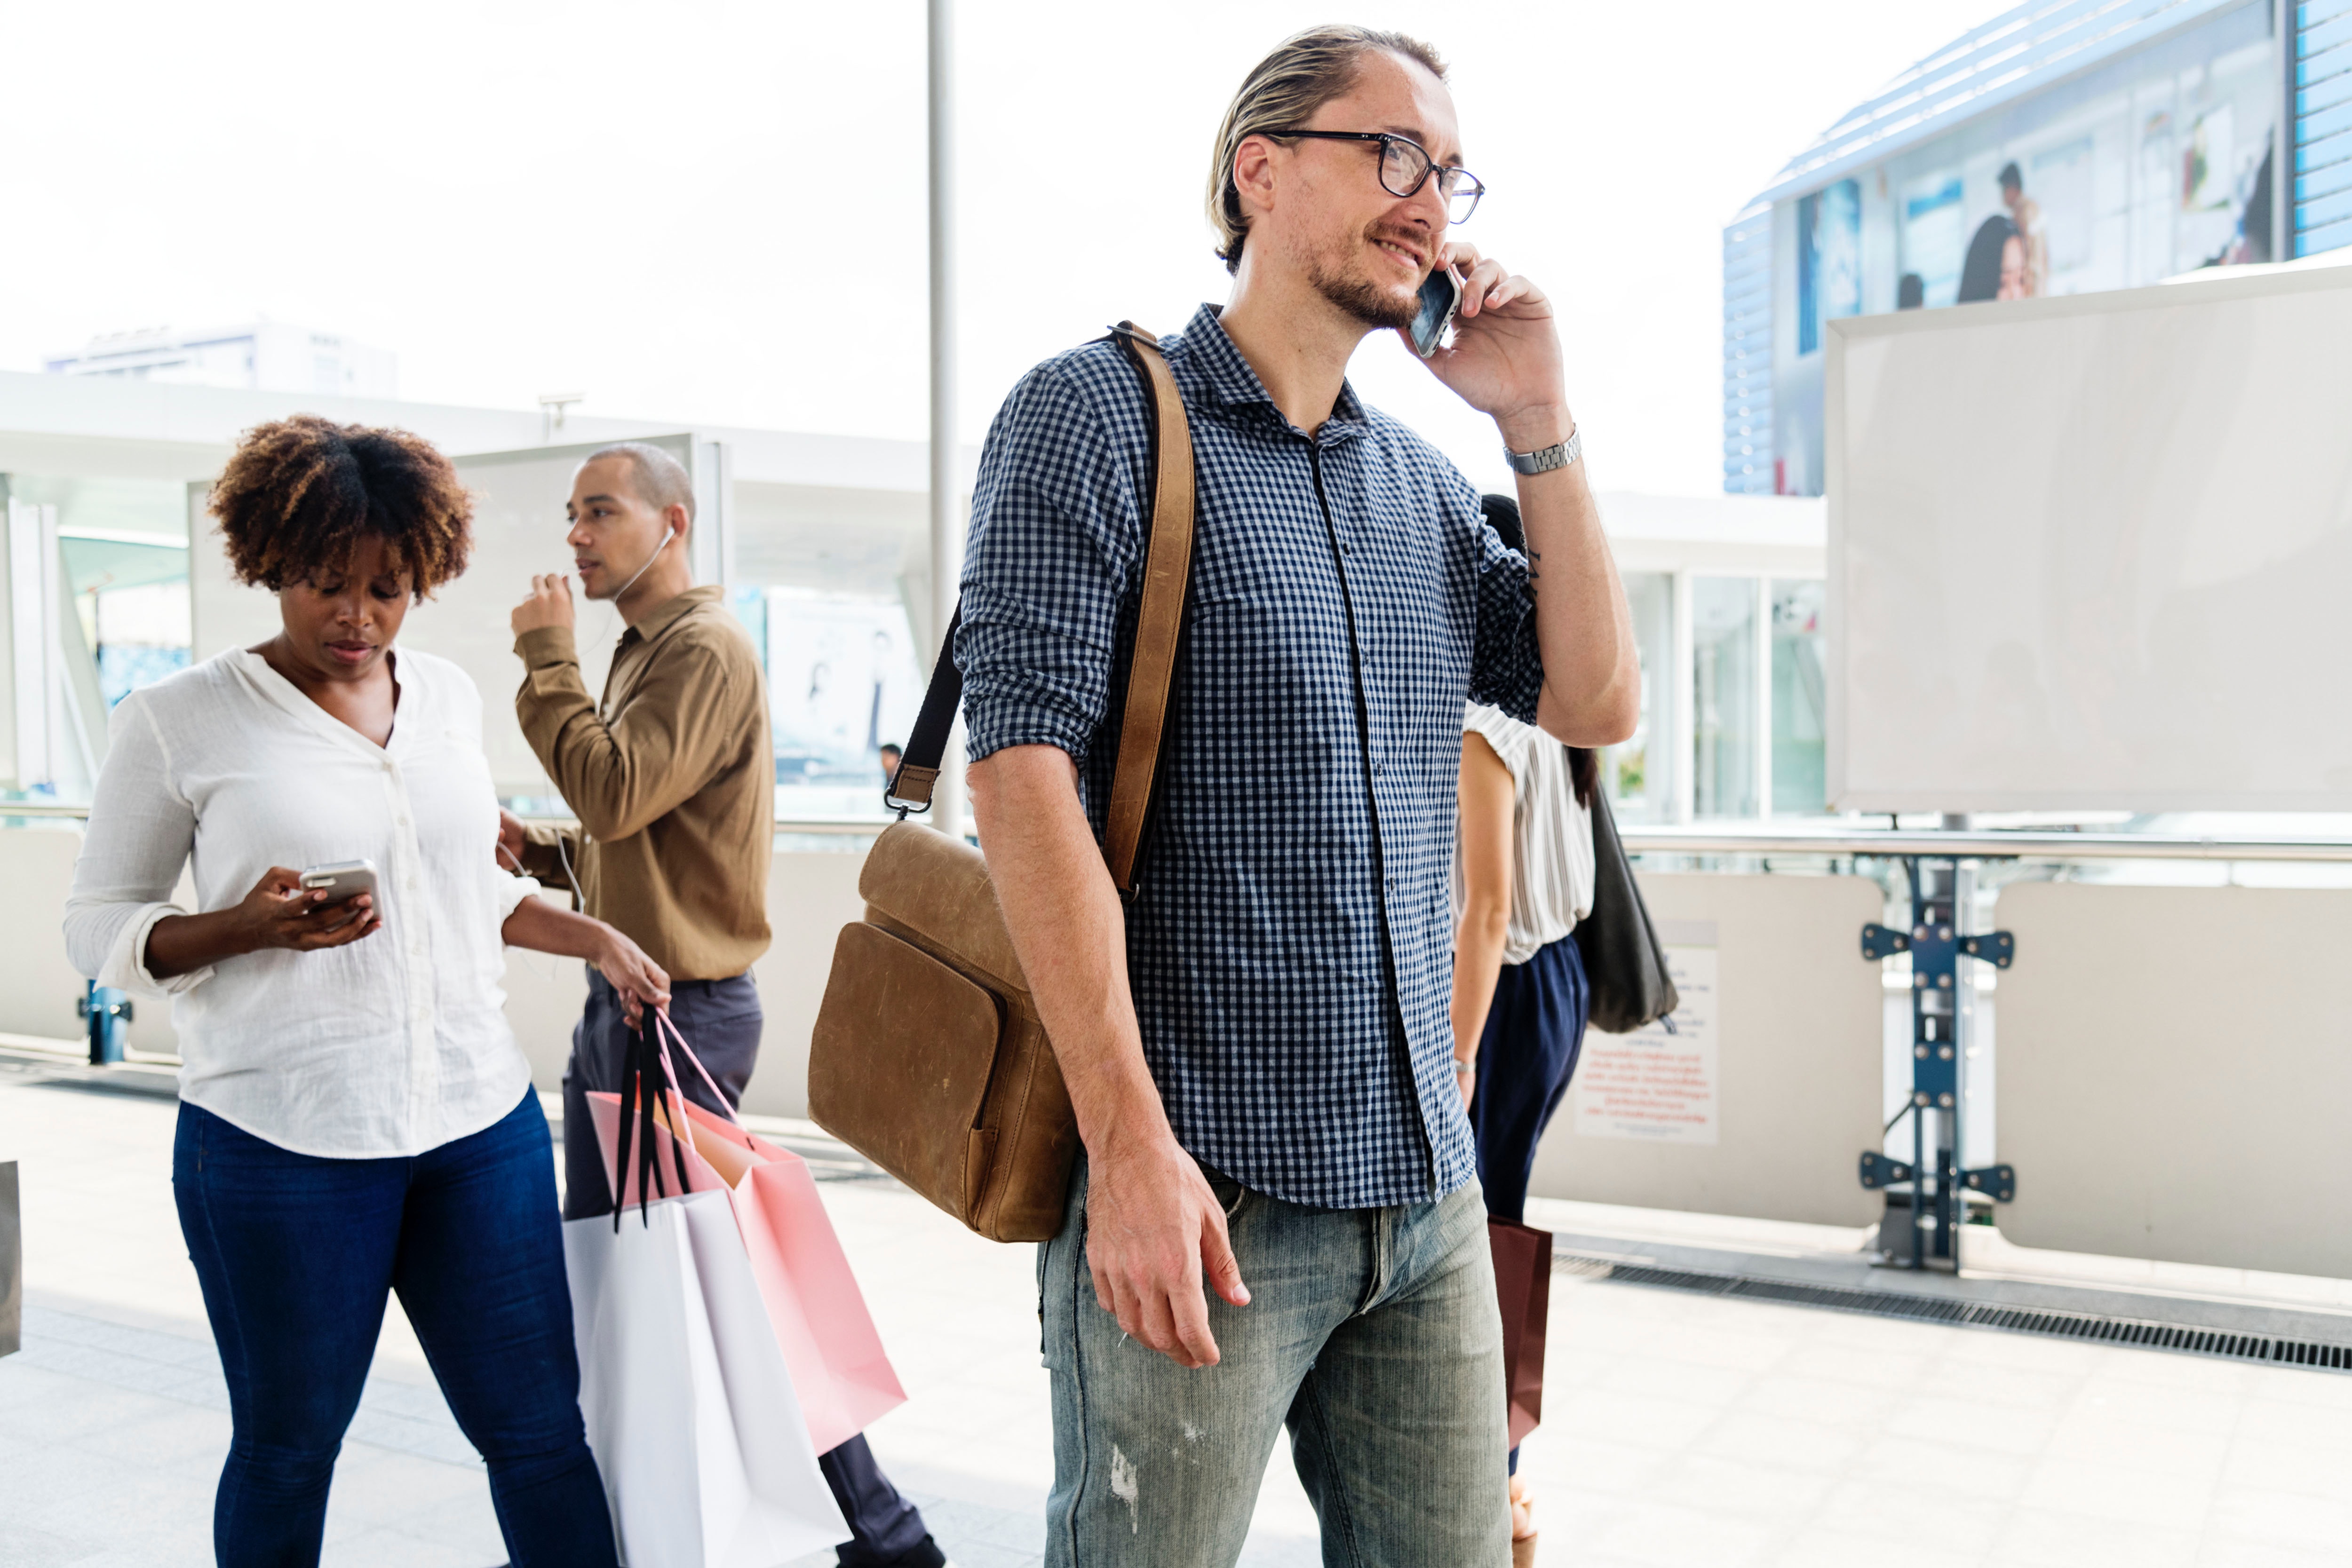
product, fashion, street fashion, shoulder, eyewear, design, fashion design, business, white collar worker, glasses, jeans, tourism, conversation, gesture, fashion accessory, travel, style